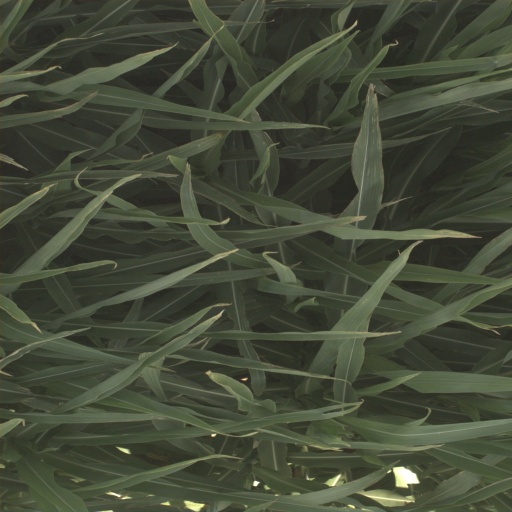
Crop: sorghum